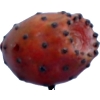
Label: cactus_fruit_red